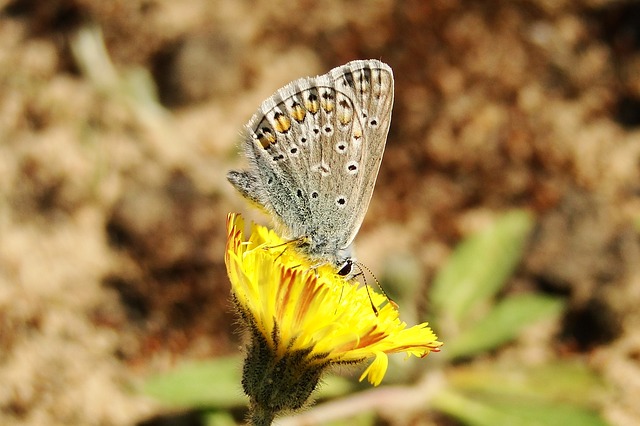
Label: farfalla